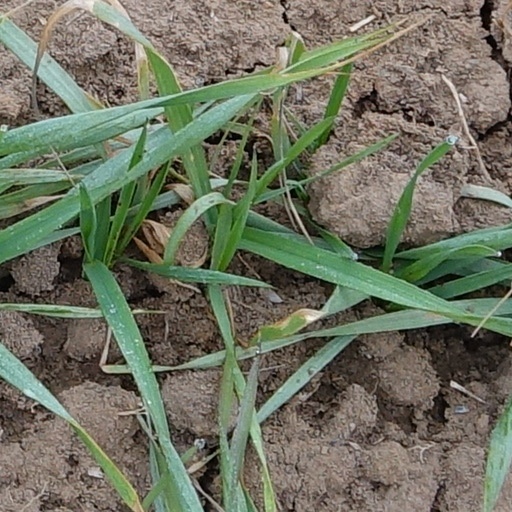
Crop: wheat